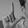
ASL letter: L